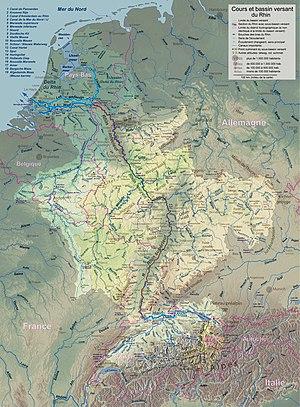
Cours du Rhin et son bassin versant, noms de lieux en francais
Le port de Rotterdam est en 2015 le huitième port du monde en termes de trafic total, le onzième mondial pour le trafic de conteneurs et le plus grand port européen avec 12,3 millions d'EVP et 444 millions de tonnes de marchandises traitées.
La Commission internationale pour la protection du Rhin est une instance intergouvernementale de droit international public, instituée en 1994 pour protéger et restaurer le Rhin, fleuve « européen », en lien avec la Commission européenne et quelques pays ou régions un peu moins concernées.
Le bassin du Rhin est un bassin versant situé en Europe occidentale, qui comprend le système hydrologique de son fleuve principal, le Rhin.
Le voilage et le boloyage sont les deux formes de flottage du bois pratiqués dans le massif des Vosges depuis le Moyen Âge.